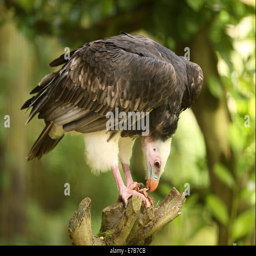
close up of a feeding